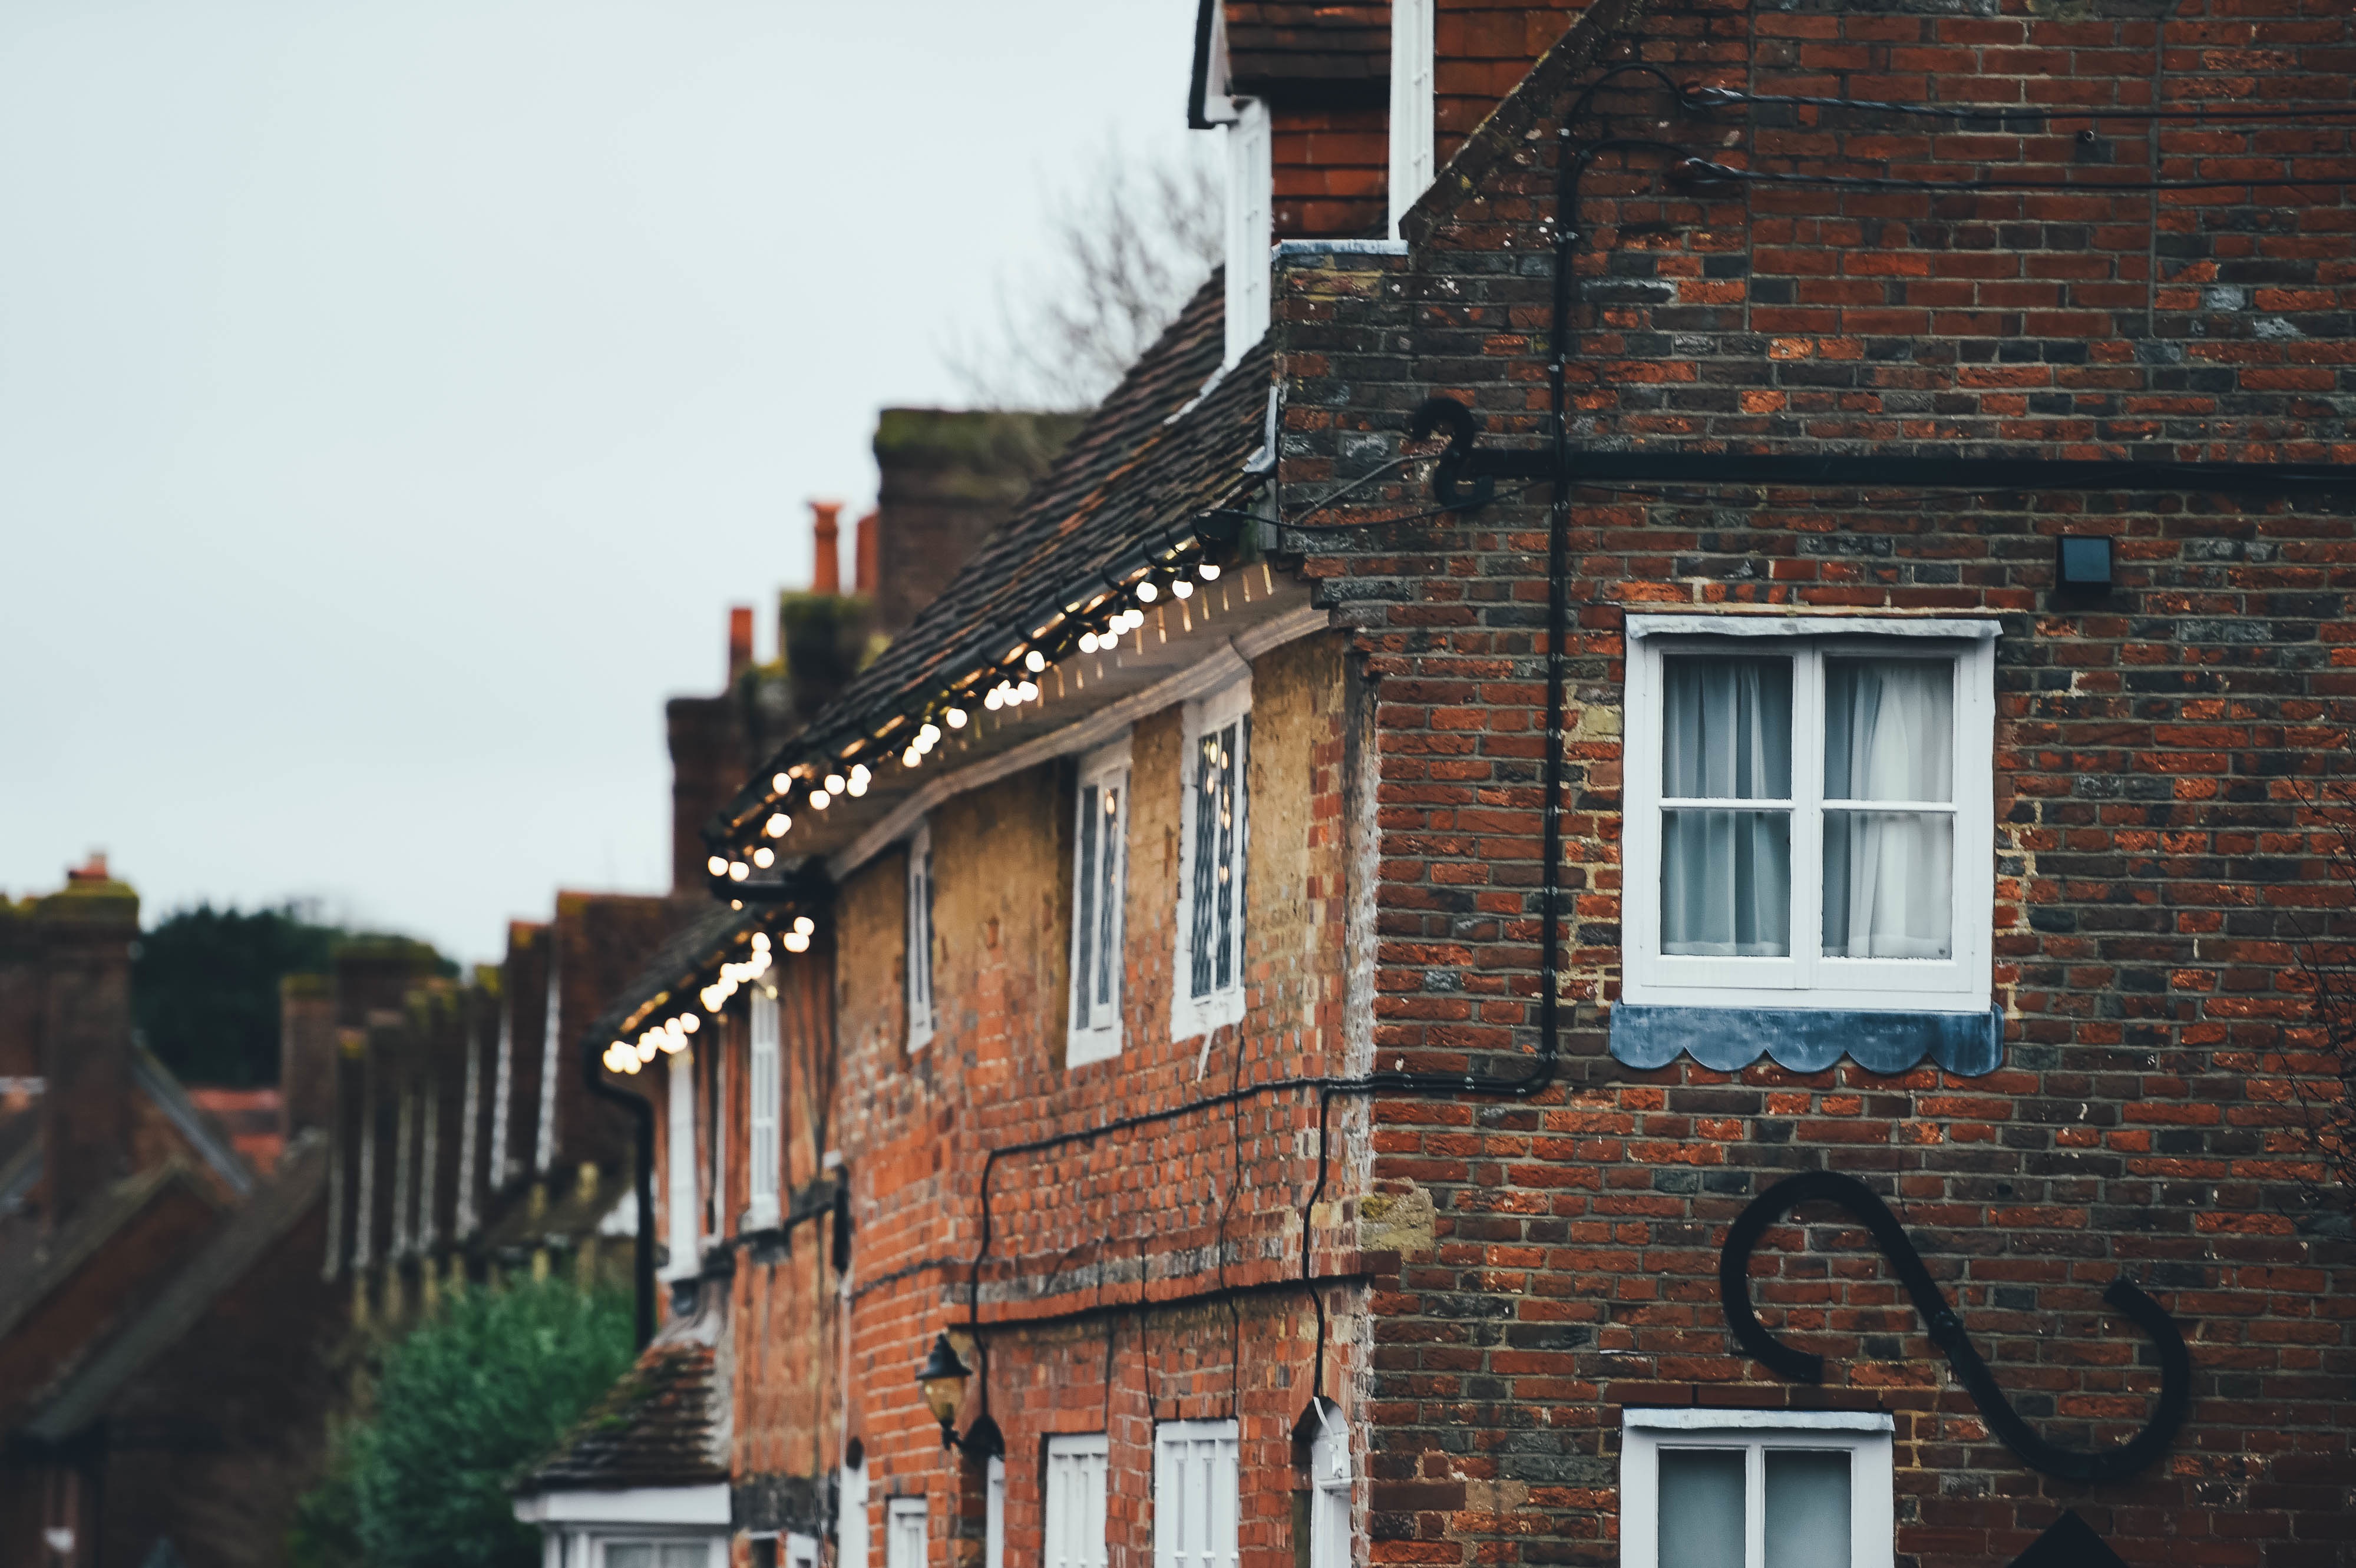
architecture, house, window, town, roof, building, home, wall, suburb, cottage, facade, property, brick, neighbourhood, residential area